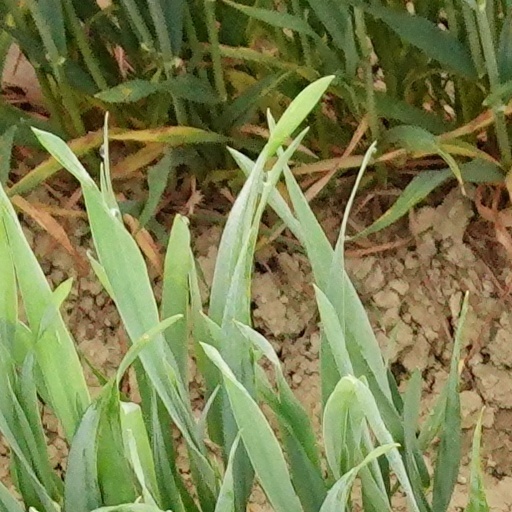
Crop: wheat